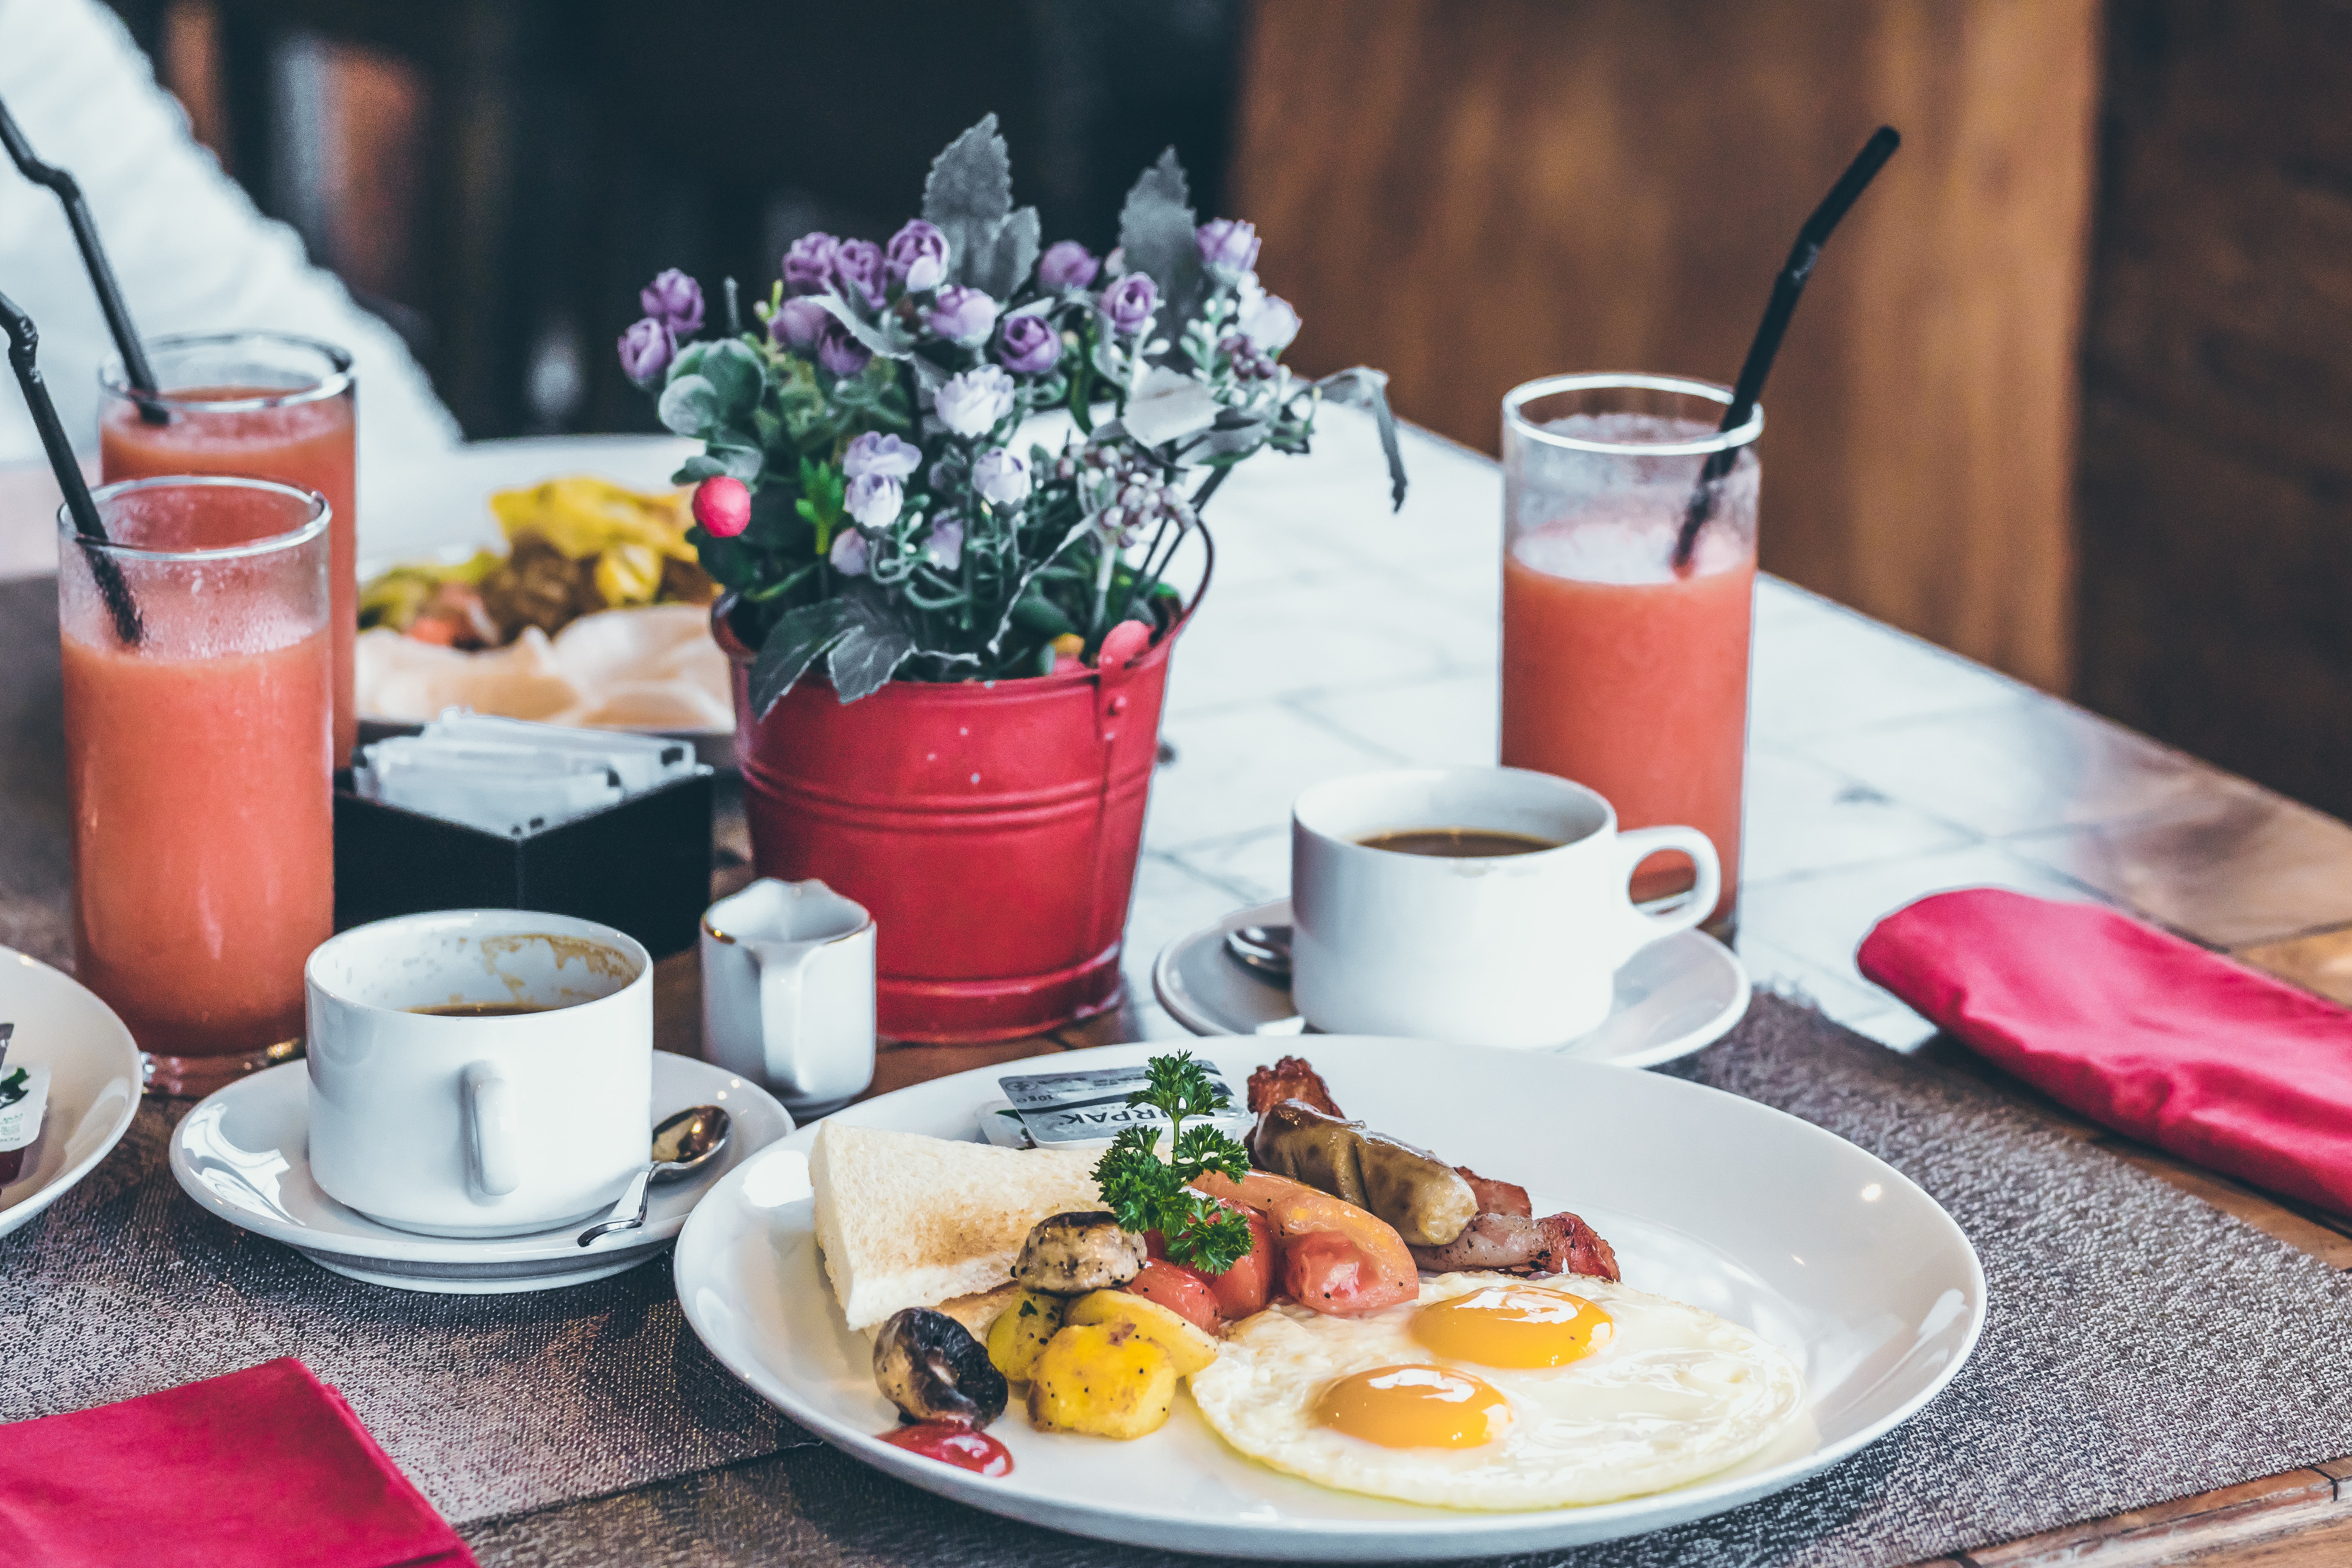
meal, brunch, breakfast, food, dish, cuisine, ingredient, full breakfast, la carte food, drink, lunch, table, finger food, serveware, tableware